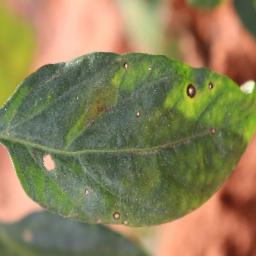
Label: cercospora